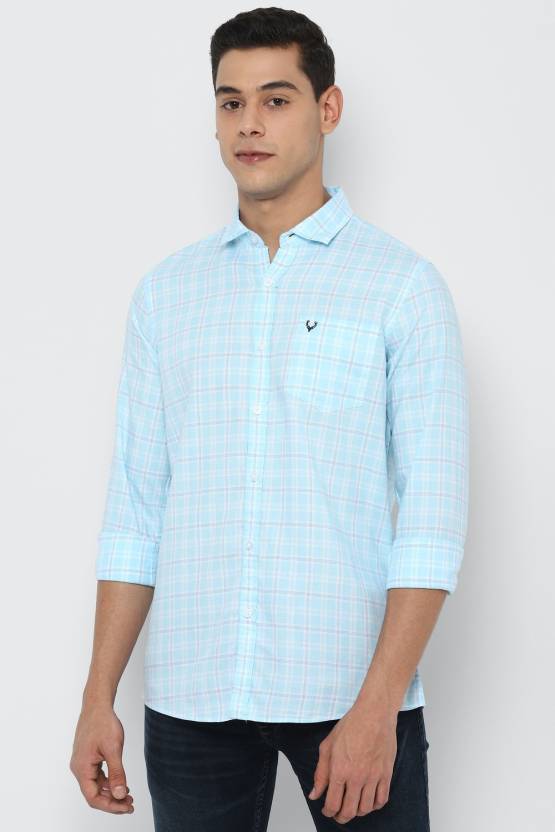
Product: Men Regular Fit Checkered Spread Collar Casual Shirt
Price: ₹1,494
Colors: Blue
Pattern: Checkered
Description: Update your look with this Blue Check Custom Fit shirt from Allen Solly Jeans by Allen Solly and enjoy the attention.